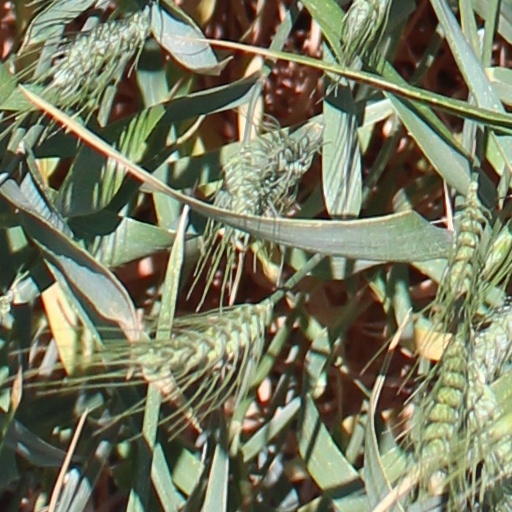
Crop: wheat